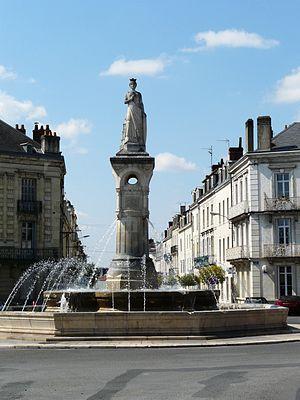
La fontaine de la place Plumancy, Périgueux, Dordogne, France.
Cet article recense les œuvres d'art dans l'espace public de la Dordogne, en France.